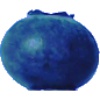
Label: huckleberry